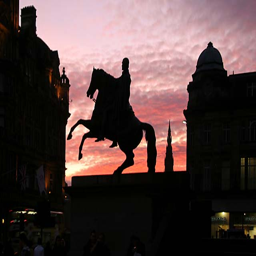
duke of statue in front